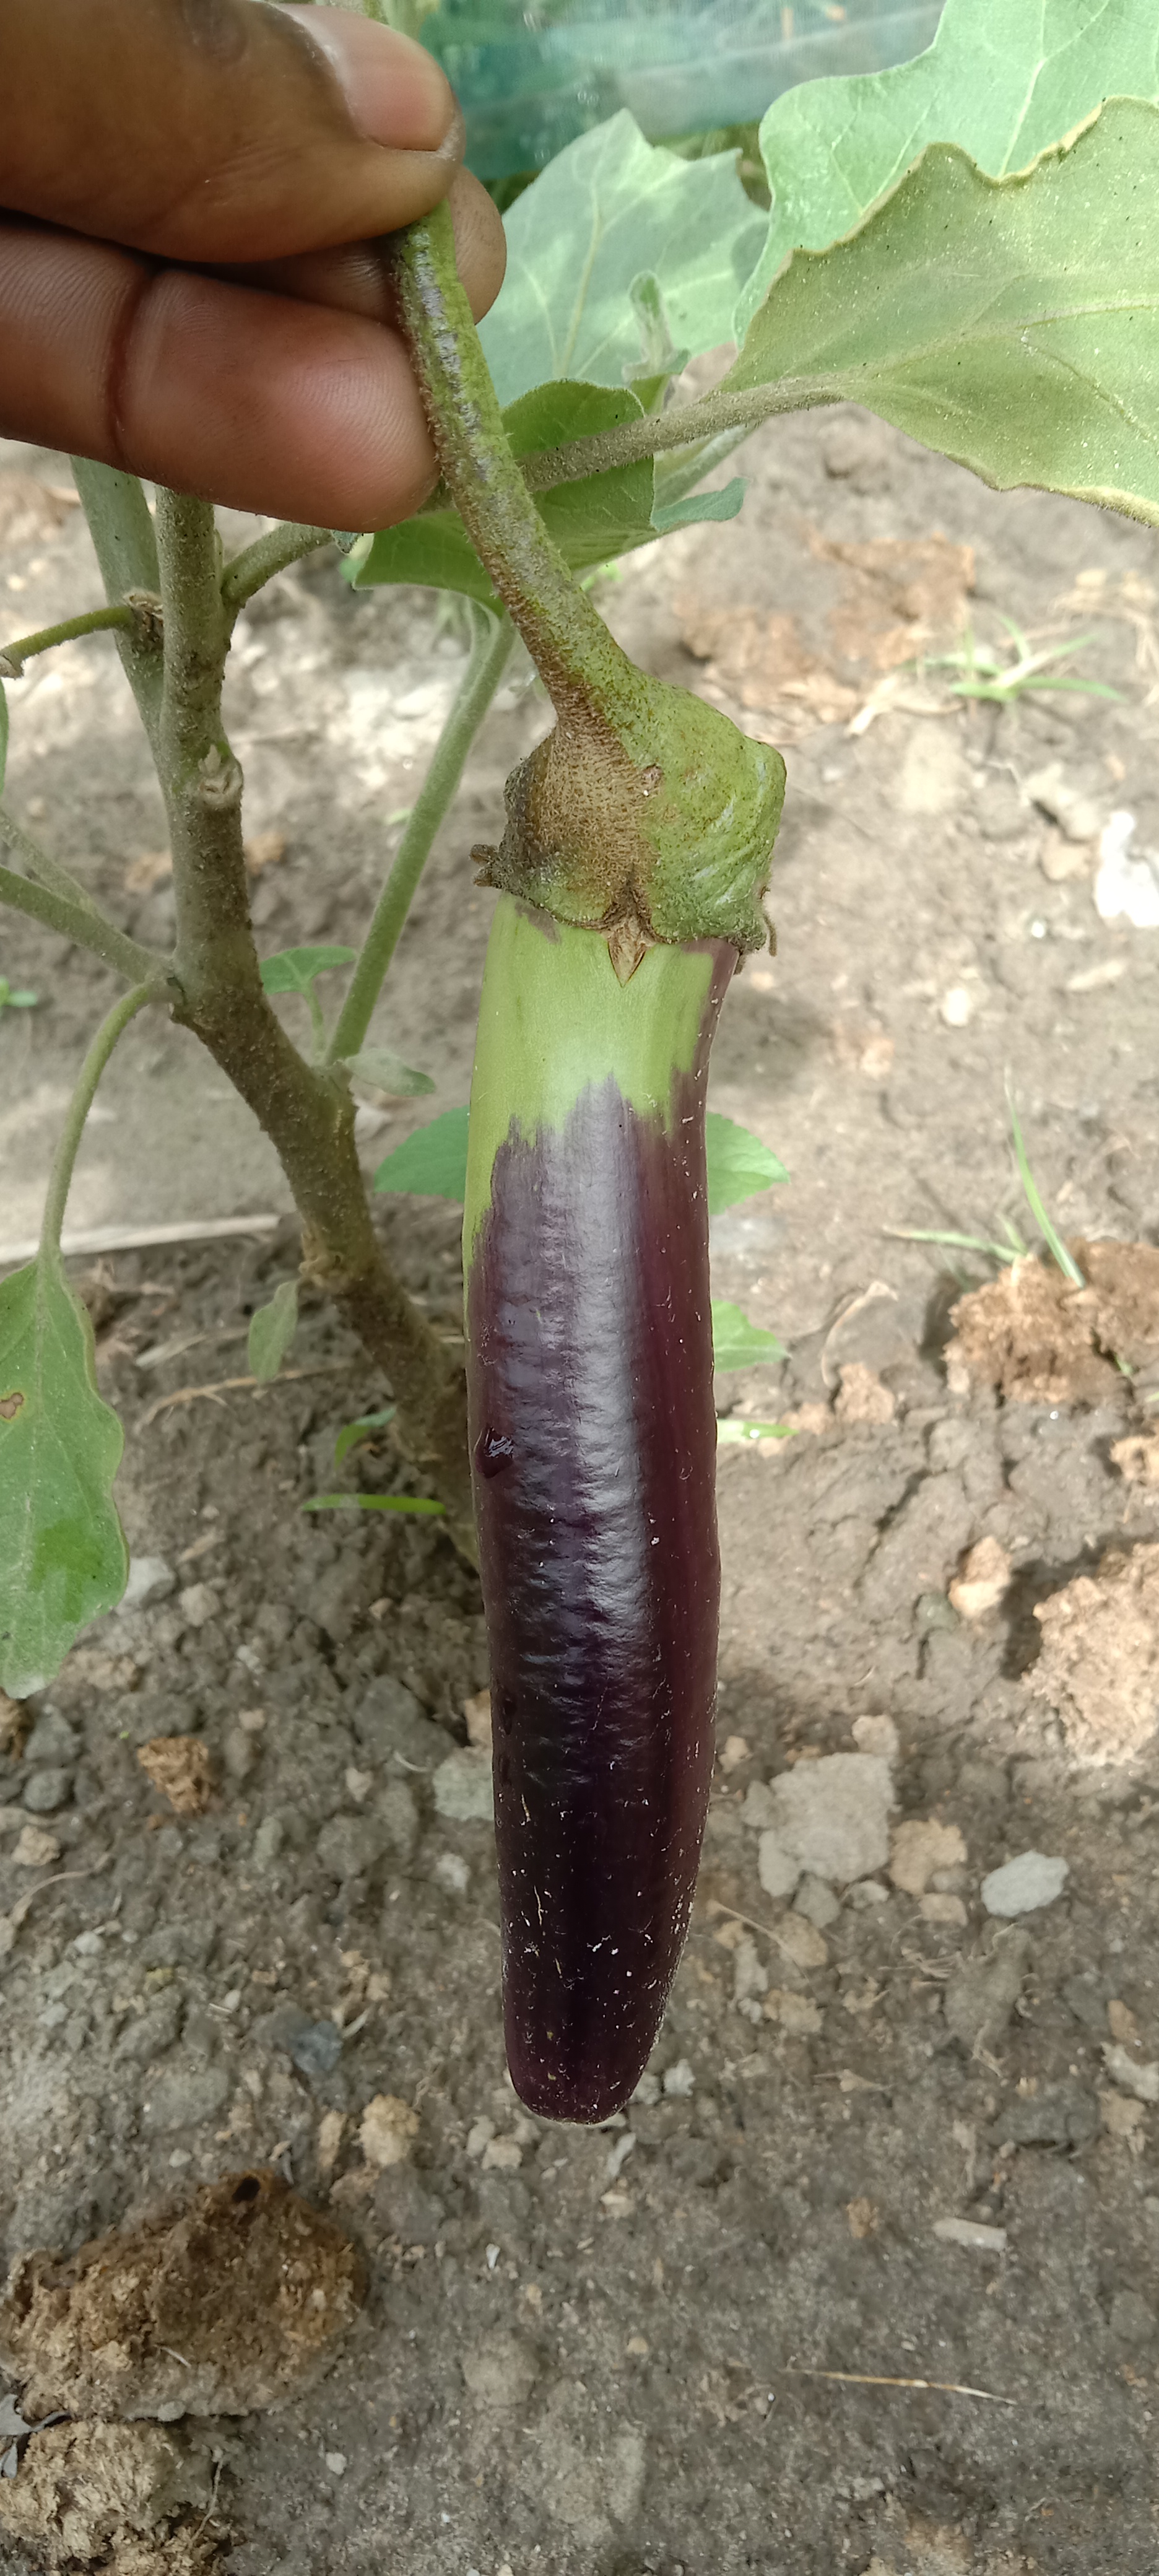
Label: Healty Brinjal